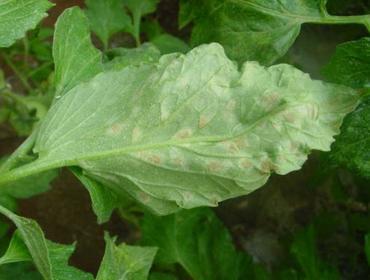
Plant: Tomato
Disease: tomato leaf mold